Ozone Zeno

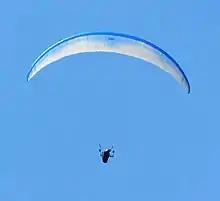
Ozone Zeno paraglider

Reviewer Seb Ospina described the Zeno in a 2017 video review as comparable in performance to the Enzo 2, but more demanding to fly, saying "like all two-liners, it can potentially bite". He termed it "cohesive" and "solid". Hugh Miller described it as taking some time flying it to get used to its different flying characteristics.